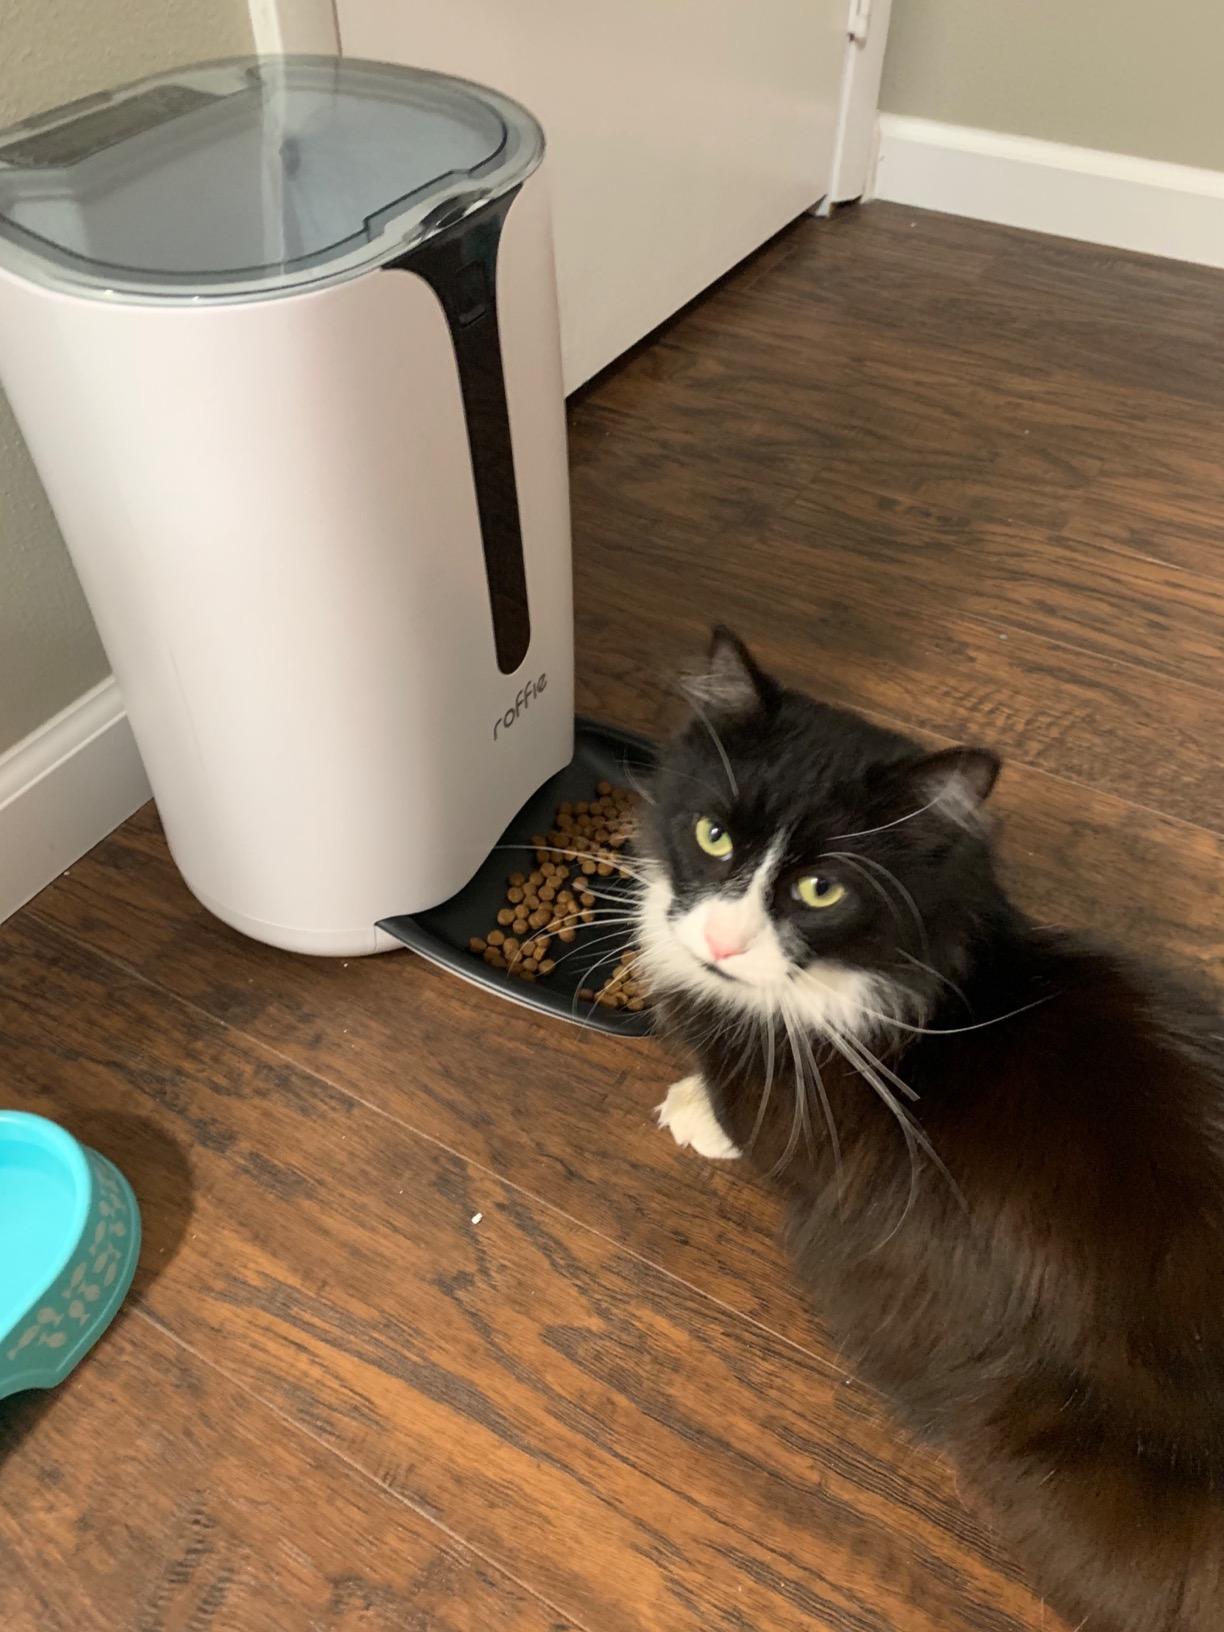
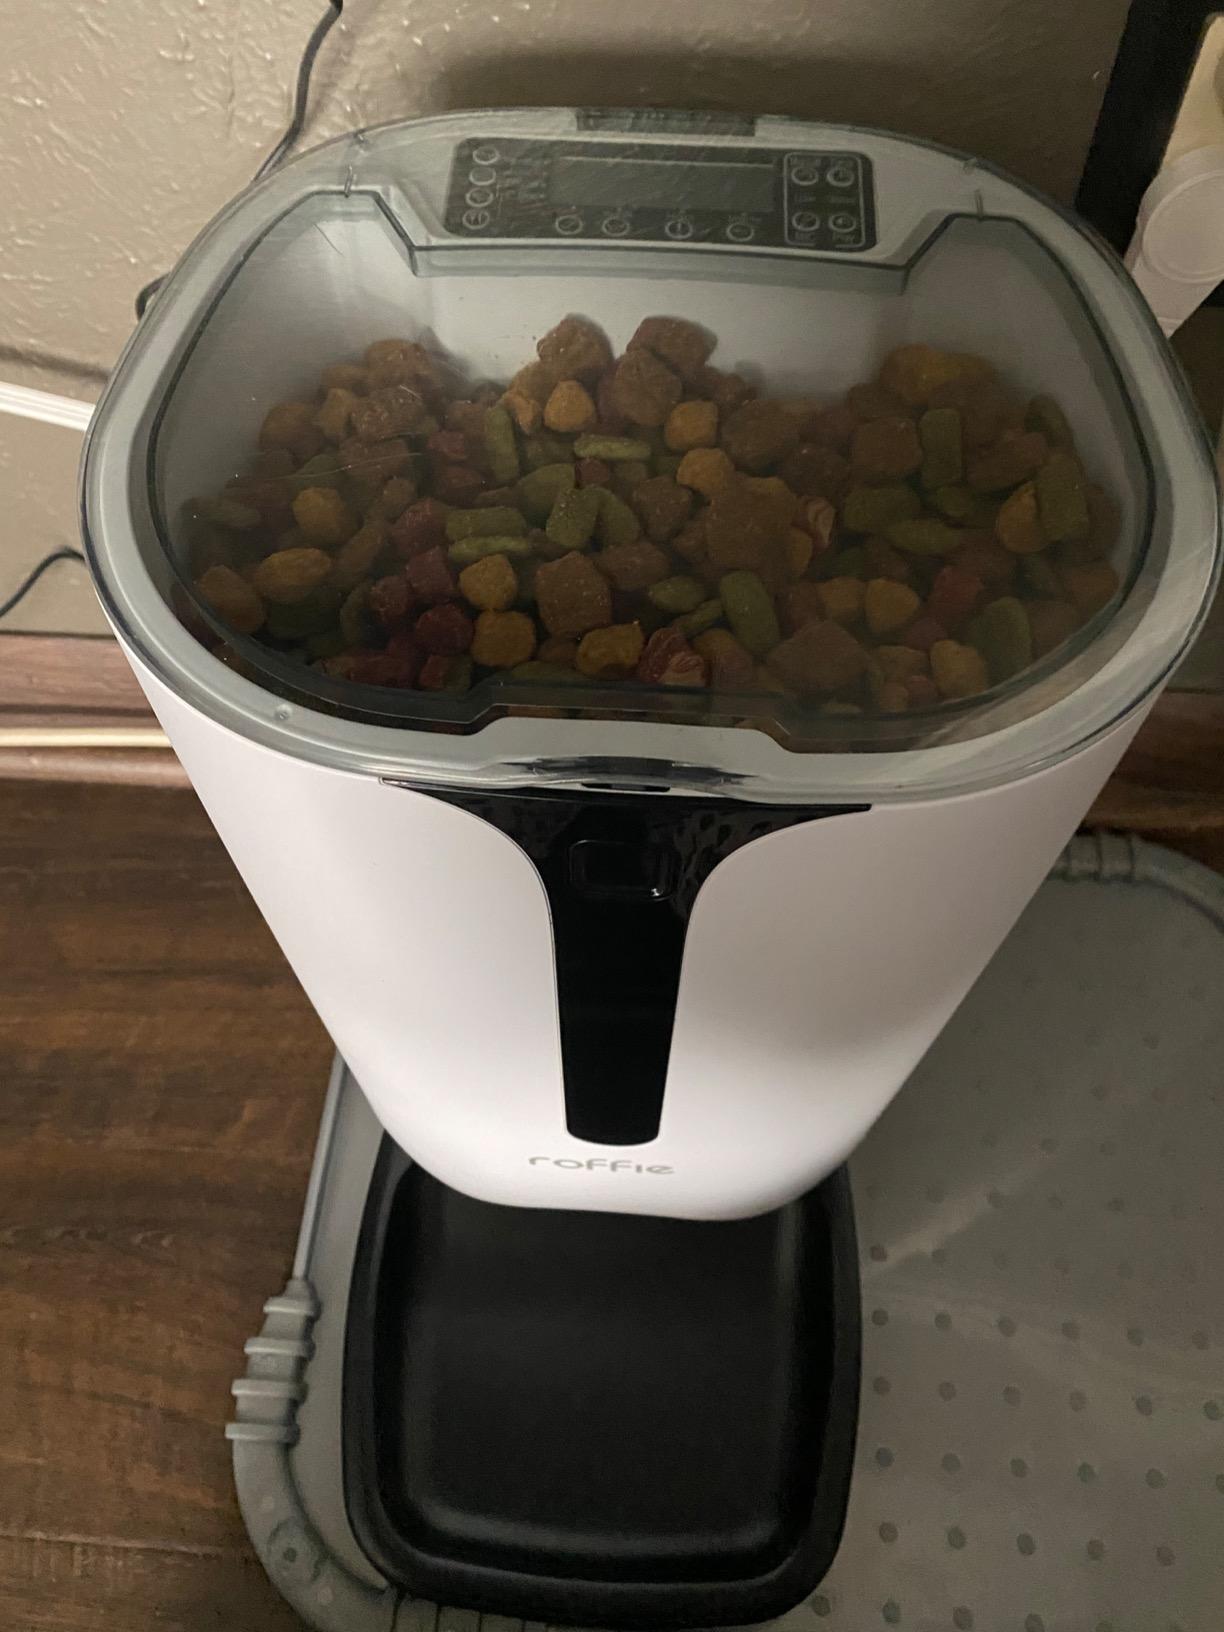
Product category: items_feeder
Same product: yes